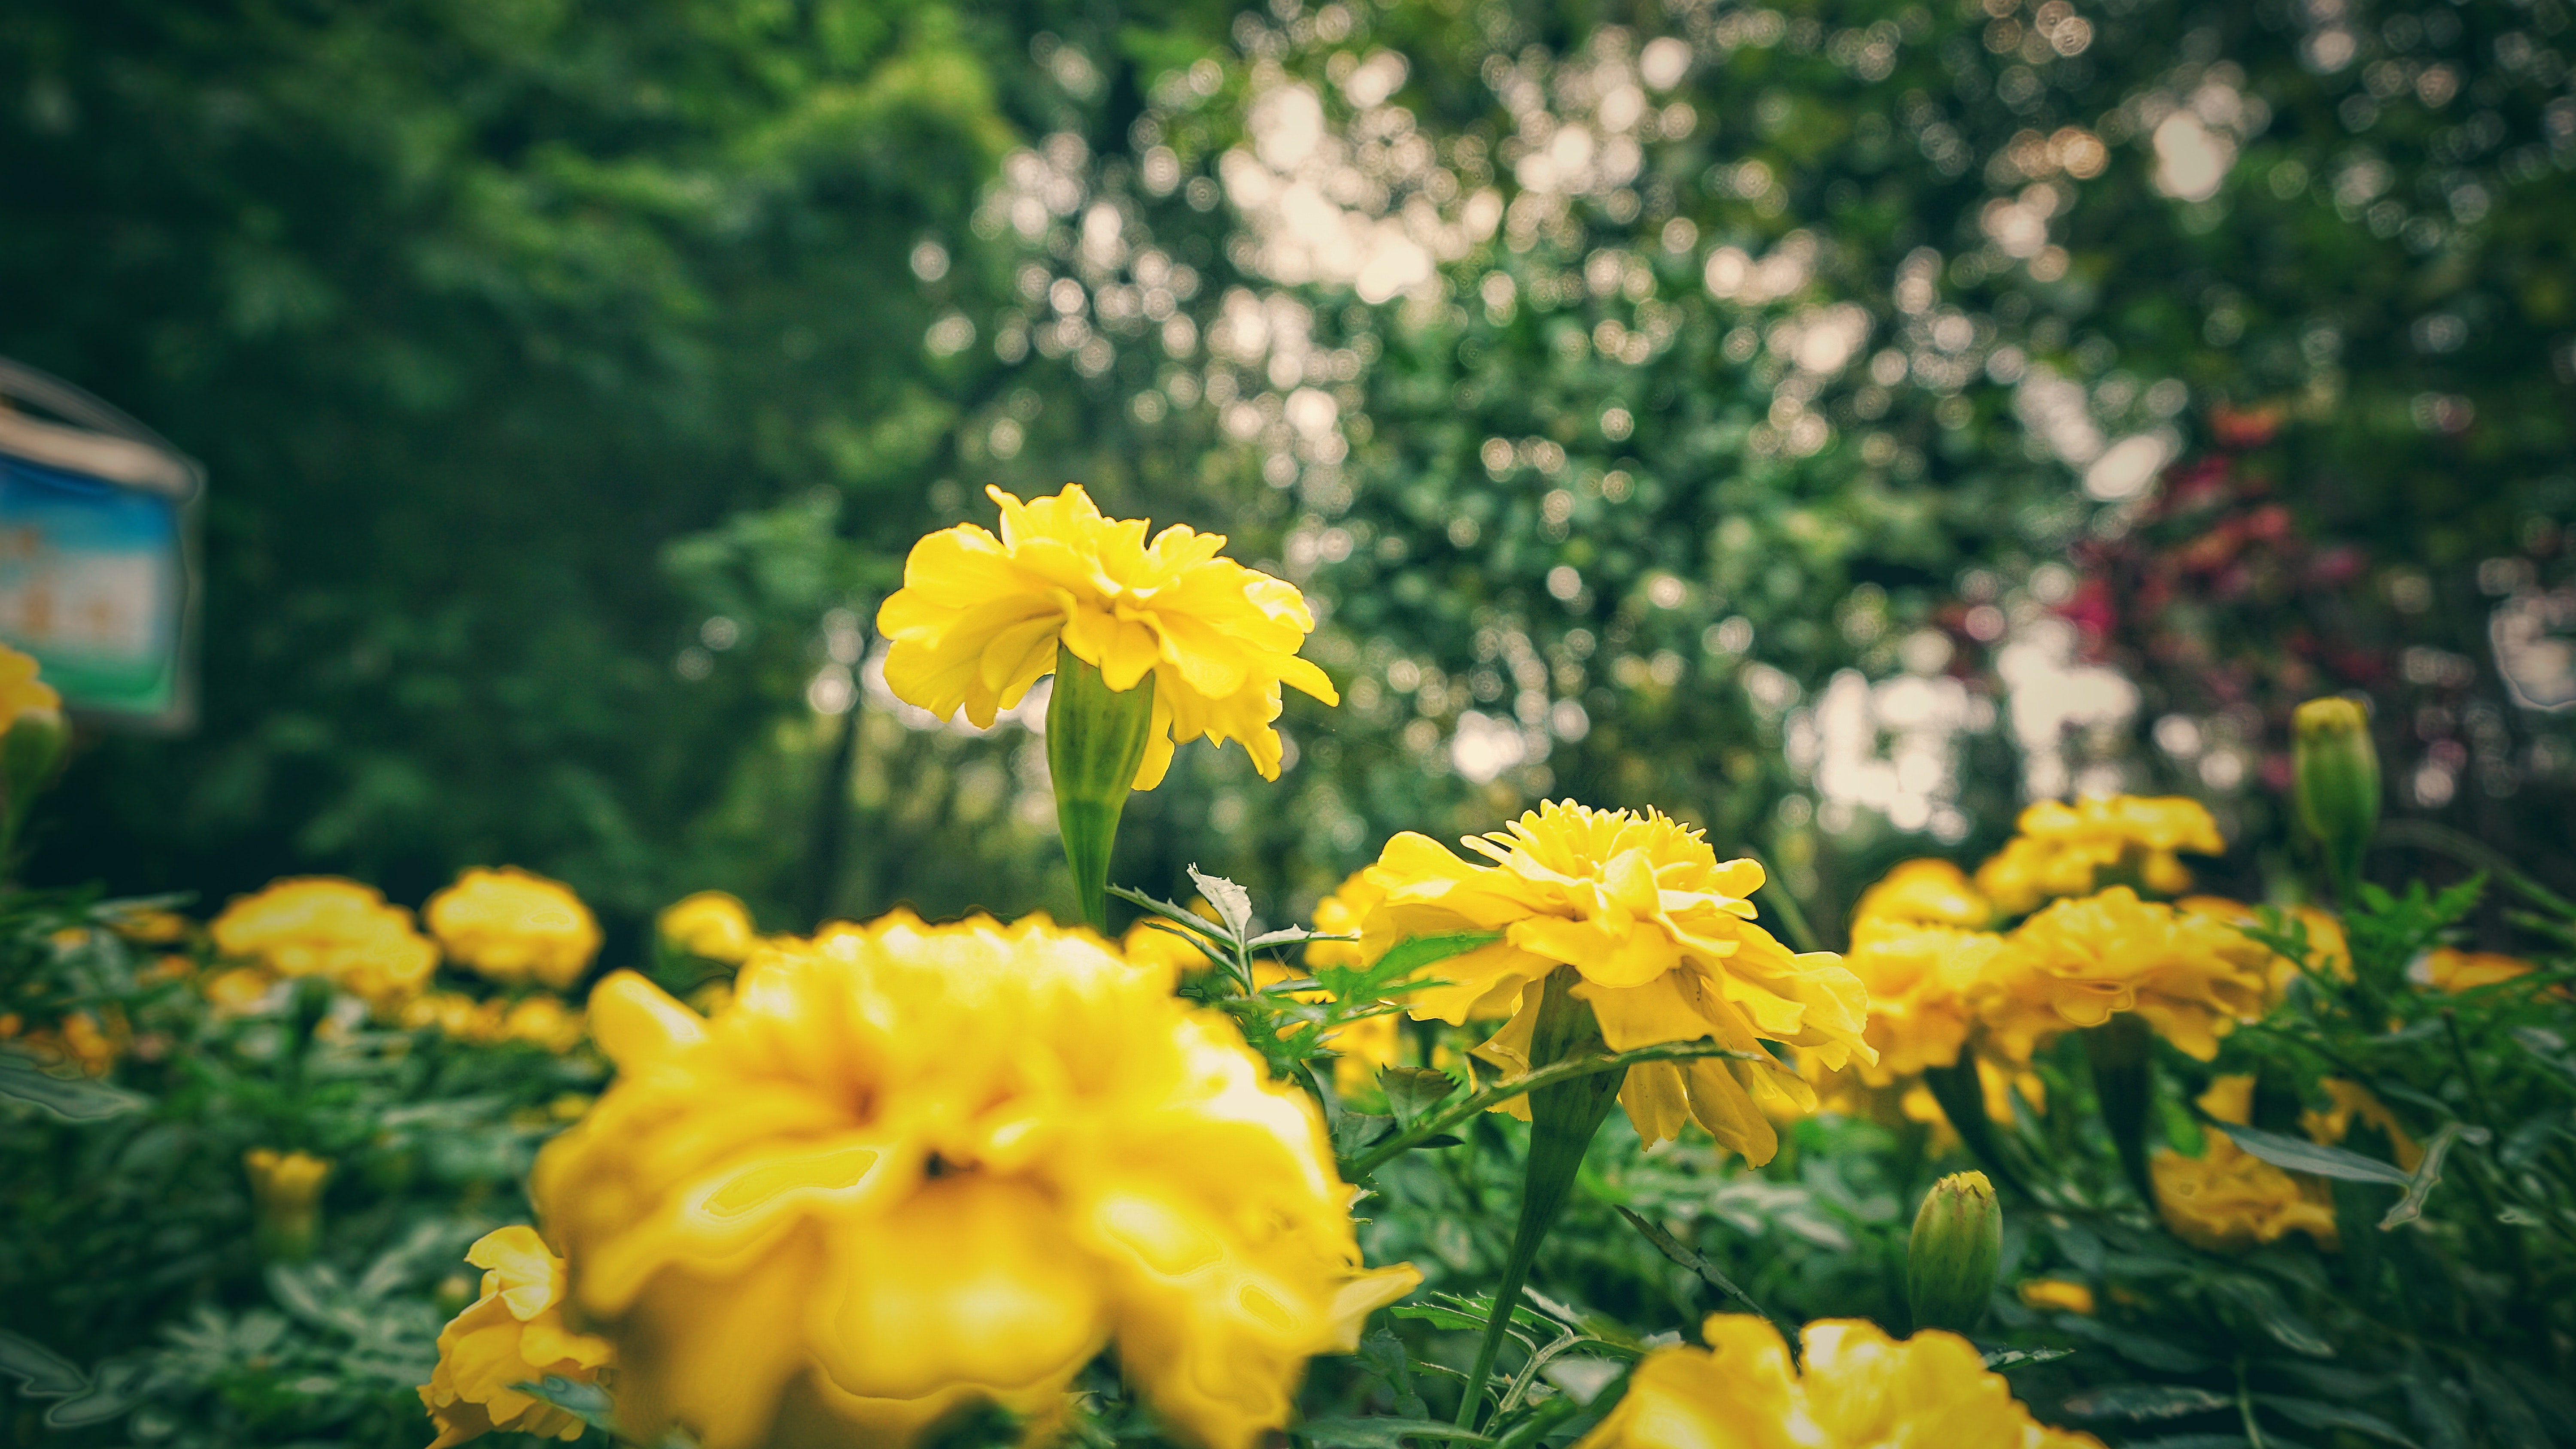
flower, yellow, plant, petal, flowering plant, spring, grass, botany, leaf, garden, wildflower, sunlight, annual plant, shrub, plant stem, daisy family, meadow, herbaceous plant, perennial plant